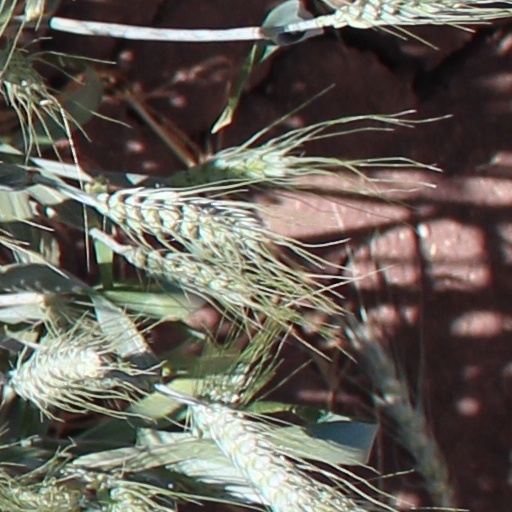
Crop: wheat